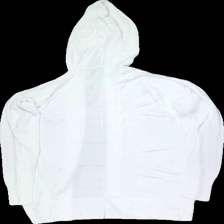
View: back
Type: Hoodie
Category: Ladies
Brand: Not in the list
Colors: White
Material: 100% viskos
Pattern: Transparent
Cut: None
Season: All
Damage: nopprigt och på ärm
Damage location: middle right
Damage 2: nopprigt och på ärm
Damage 2 location: middle left
Damage 3: nopprigt och på ärmar
Damage 3 location: middle center
Price range: <50
Recommended usage: Export
Description: genomskinlig cardigan luva och ribbade detaljer